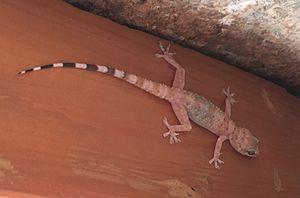
Hemidactylus mindiae est une espèce de geckos de la famille des Gekkonidae.